Tyrosinase

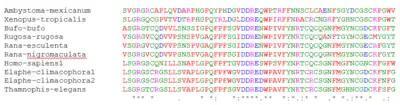
This is an alignment structure showing only the conserved region of protein nucleotide sequences of Frogs (Their genebank accession number <a href="https%3A//www.ncbi.nlm.nih.gov/protein/CAR95491">CAR95491

,CAJ82935, BAA02077, BAV78831 and AAC17168), Snakes (Their genebank accession numbers BBC55580, XP032076040 and BBC55647) and Human (Genebank accession number AAA61242) using Clustal Omega. (Note: (*) shows a conserved region,(.) shows more conserved and (:) shows less conserved.)